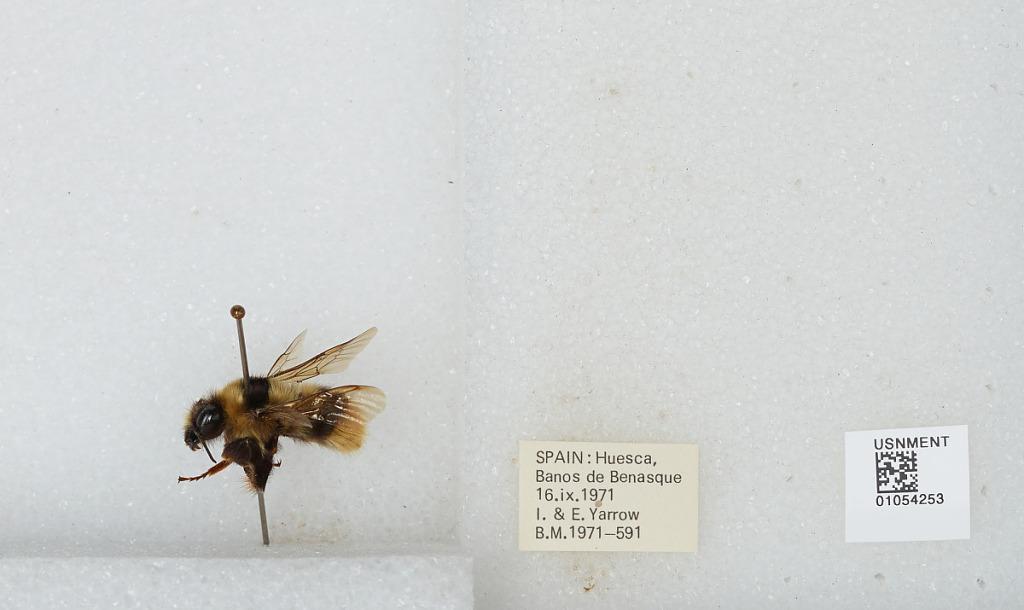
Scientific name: Bombus sp.
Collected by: I. Yarrow & E. Yarrow
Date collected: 1971-9-16
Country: Spain
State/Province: Aragon
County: Huesca
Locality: Banos de Benasque
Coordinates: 42.6077, 0.5227